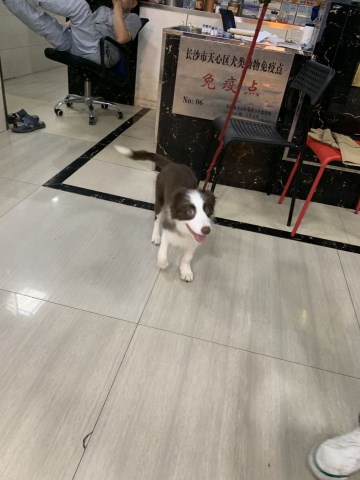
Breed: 2594-n000109-Border_collie